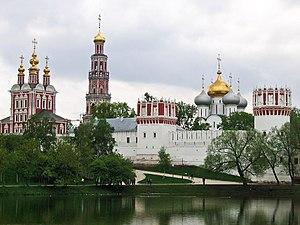
Couvent de Novodievitchi (à Moscou en Russie)